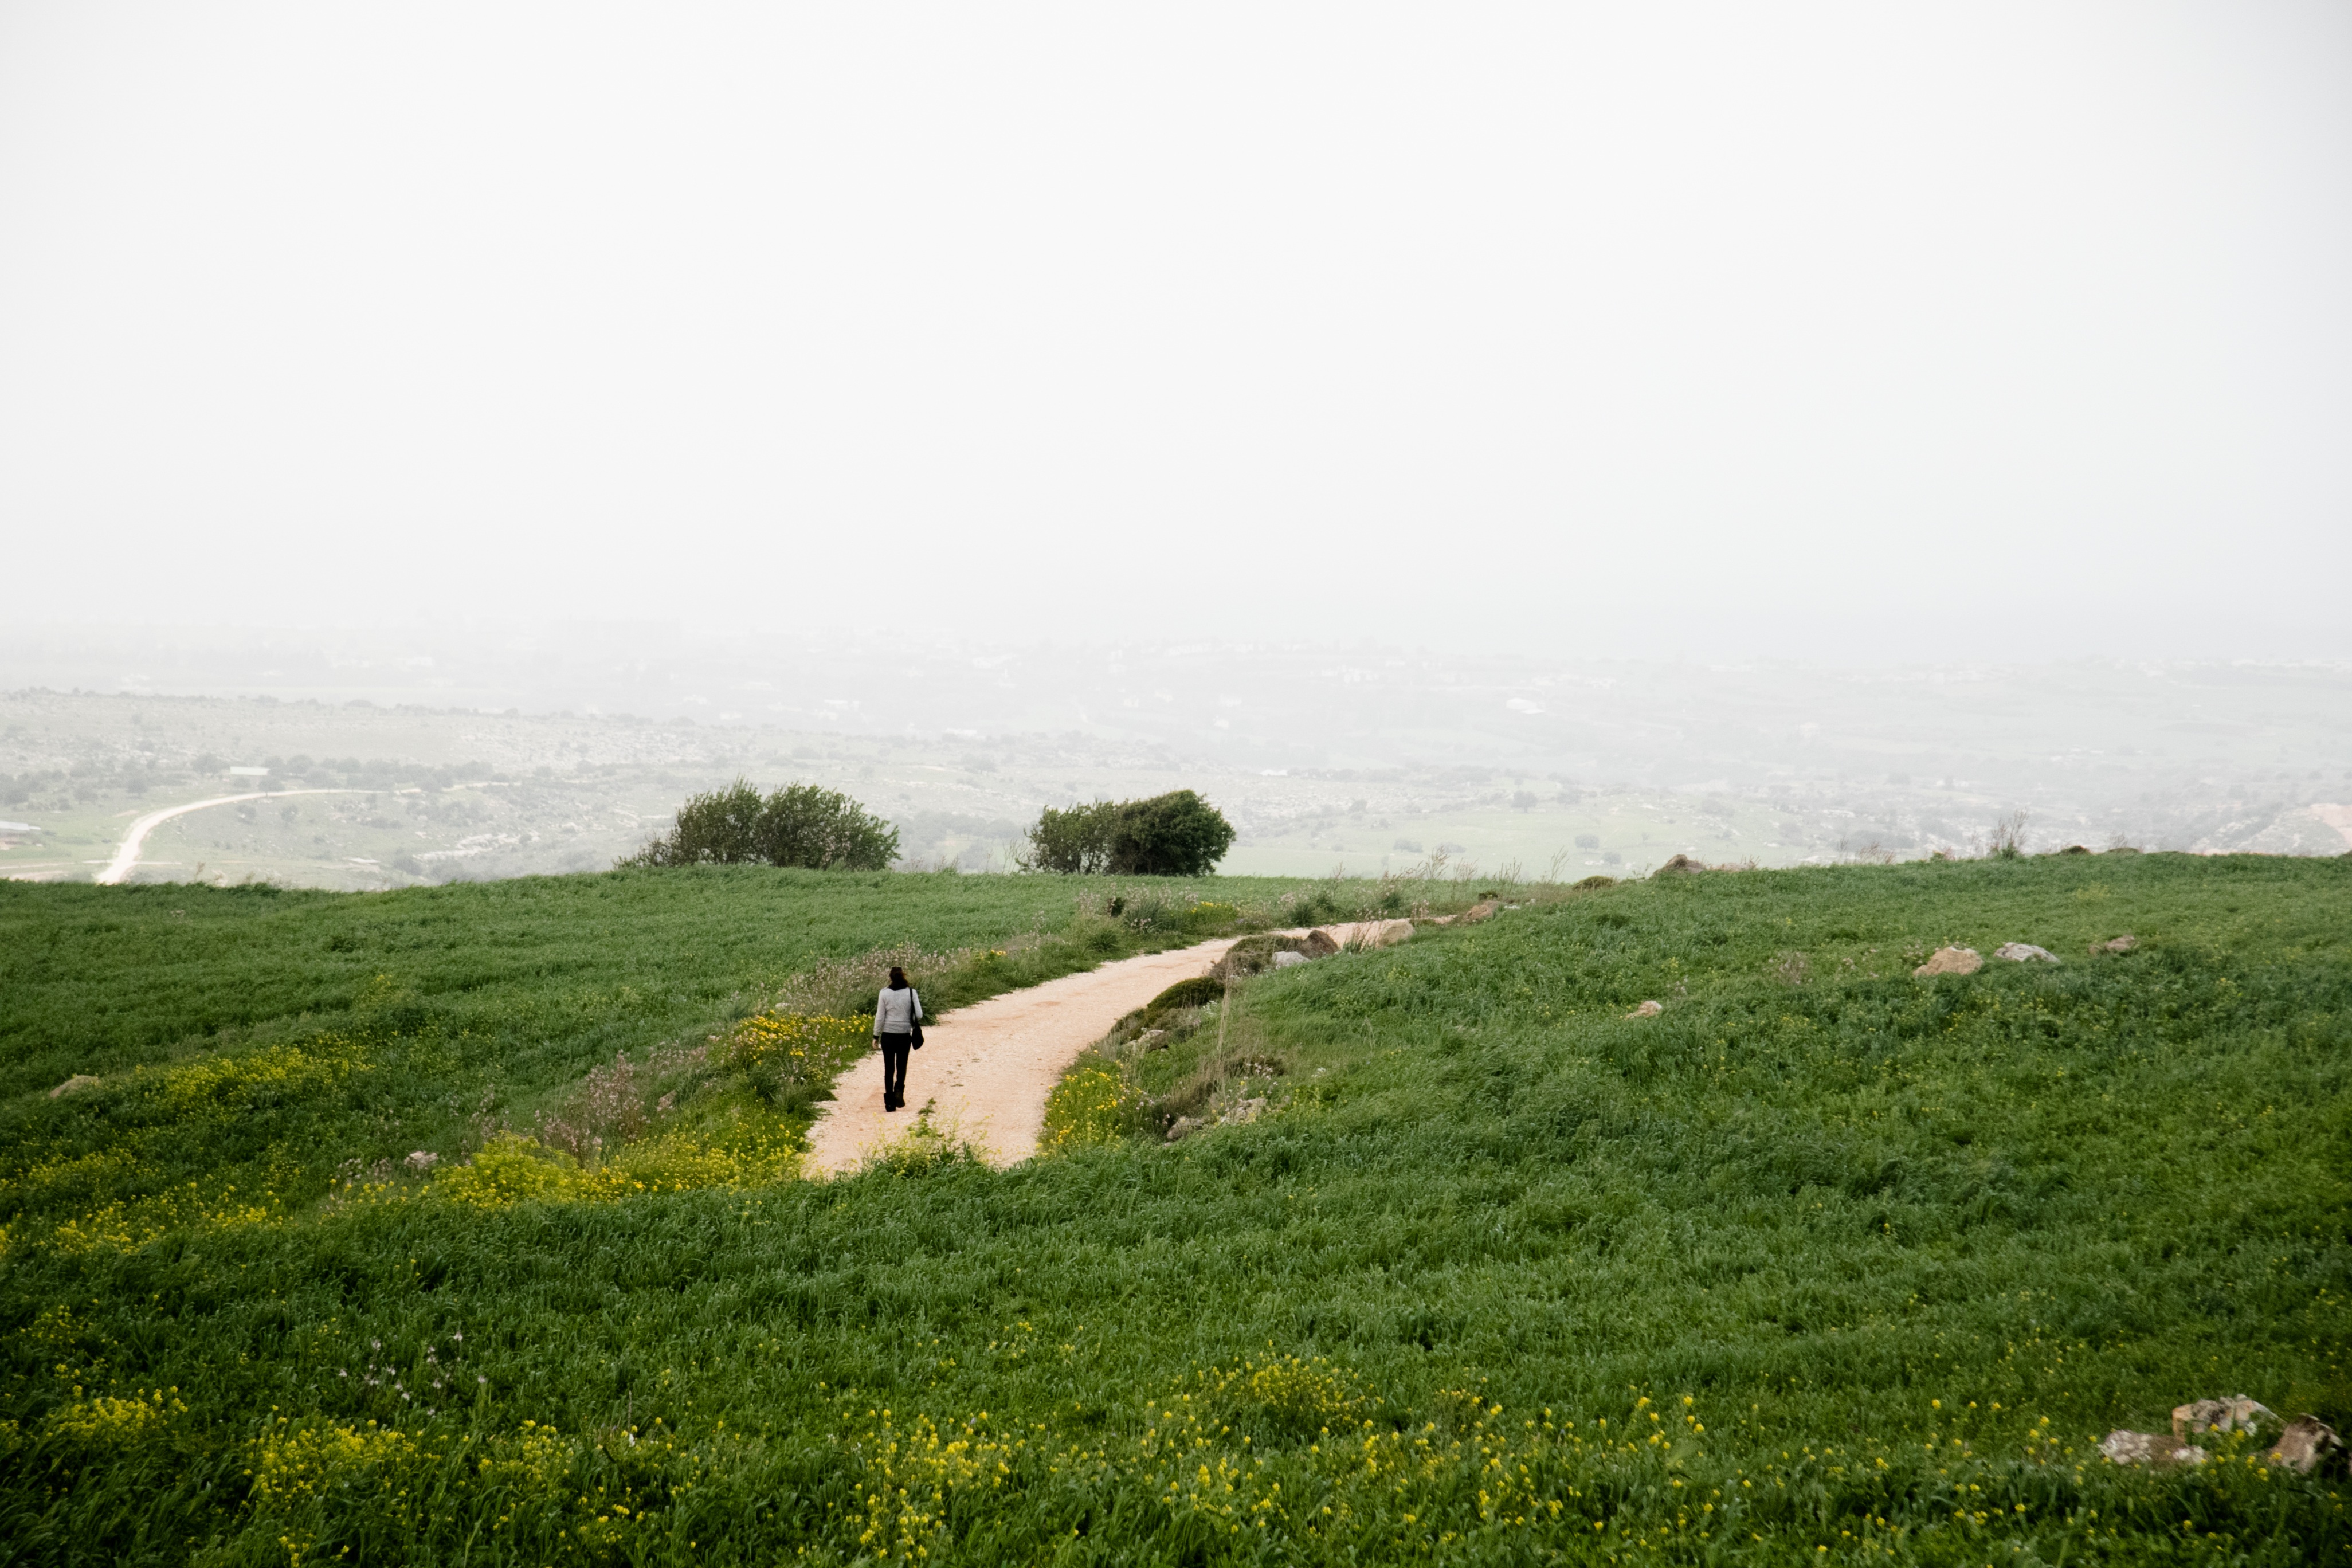
landscape, sea, coast, grass, horizon, field, meadow, morning, hill, pasture, agriculture, plain, grassland, plateau, habitat, rural area, natural environment, atmospheric phenomenon